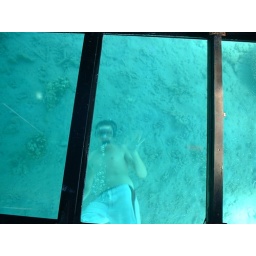
Nick under glass bottom boat looking for sharks